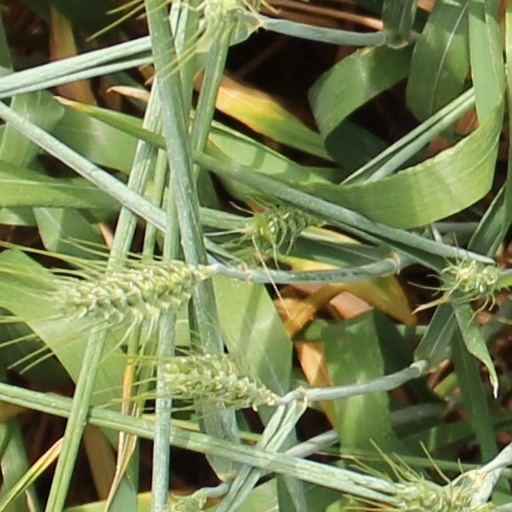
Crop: wheat